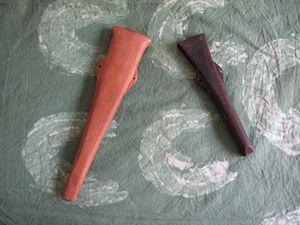
Un sifflet est un petit instrument à vent permettant de produire un sifflement strident équivalant à un signal fort.